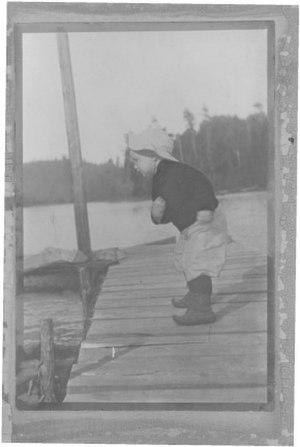
Lynd Ward enfant.
Lynd Kendall Ward est un artiste et romancier américain connu pour sa série de roman sans paroles en gravures sur bois et pour ses illustrations de livres pour enfants et adultes. Ses romans sans paroles ont fortement influencé le développement du roman graphique. Principalement associé à ses gravures sur bois, il travaillait également l’aquarelle, la peinture à l’huile, le pinceau, l’encre, la lithographie et la Manière noire.